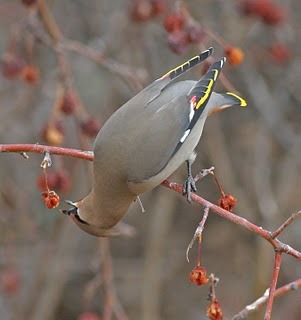
this bird has a light gray body with bright yellow strips on the ends of its primaries.
a grey bird with yellow on the tip of its tail and its wings.
the bird has a tan body with yellow and white details on wings.
bird with black and yellow beak, gray throat, breast, belly and abdomen, and gray tarsus and feetsmall to medium grey yellow white and orange bird with medium black tarsus and short beaka tan colored bird with black and yellow wing and tail feathers.
this primarily soft grey bodied bird, with light tan head has a short beak, black tailfeathers with a yellow stripe that match the primary wings.
a gray bird with yellow tail.
this particular bird has a belly that is gray and white
this bird has a short pointed bill, with a grey back.
Species: Bohemian Waxwing